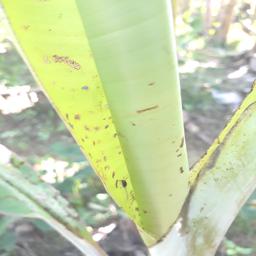
Label: BANANA APHIDS